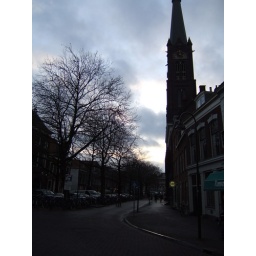
A rather moody shot of the clock tower of the church in the market square.